Lê Thánh Tông

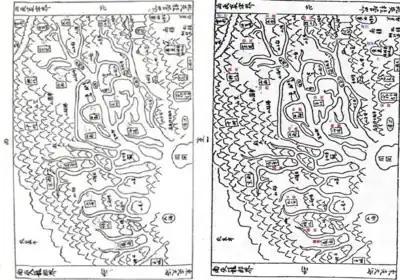
National map of Vietnam "An Nam quốc đồ" (安南國圖) of Hồng Đức era (1490).

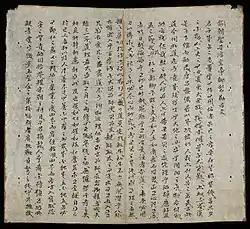
First page of an essay to encourage people study Confucian literature, written by Thánh Tông

During the reign of Thánh Tông, Vietnamese export porcelains from Hải Dương kilns were found as far as West Asia. Trowulan, capital of Majapahit, has yielded numerous Vietnamese ceramic products of the fifteenth century. However, he took an unfavorable view toward international trade, and emphasized for a national self-sustaining economy based on agriculture.